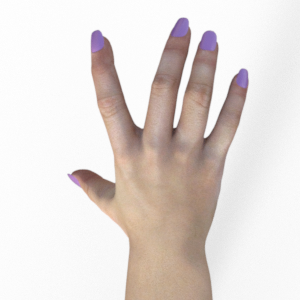
Label: paper